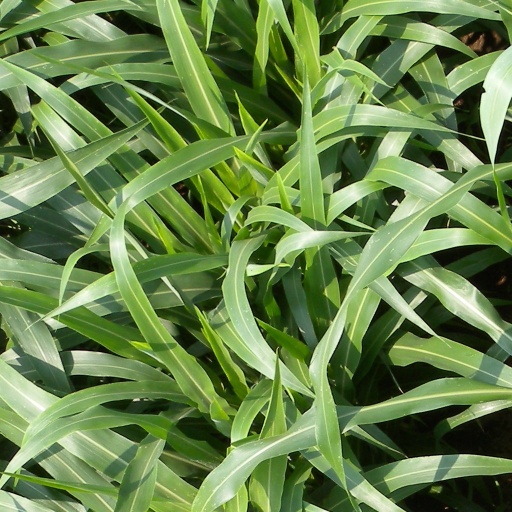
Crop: sorghum